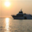
Label: ship